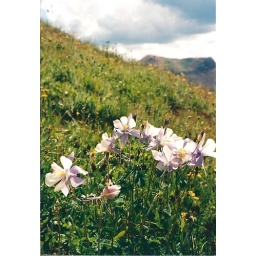
Columbine in the mountain light on the mountains of Colorado.